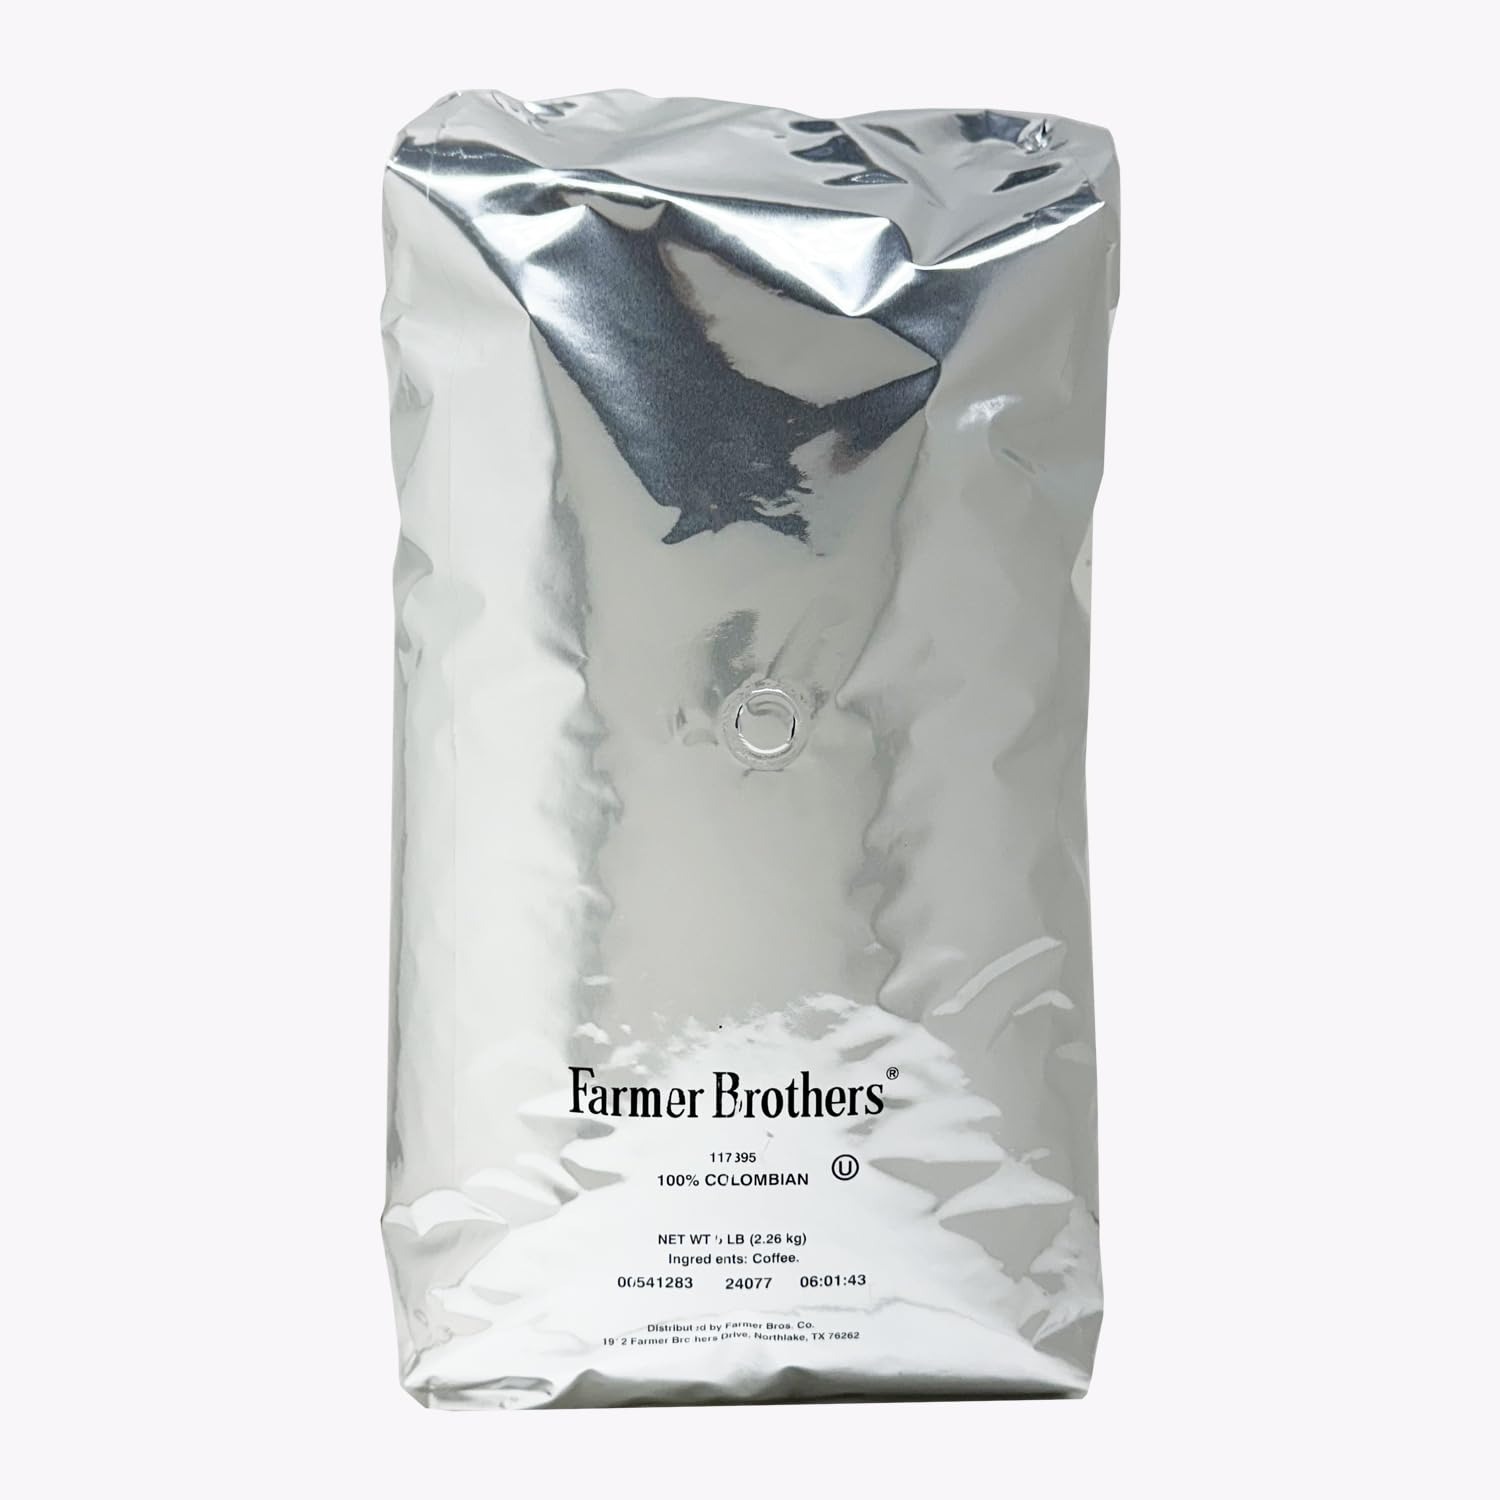
Item Name: Farmer Brothers 100% Colombian Whole Bean Coffee, 5lb Bag (Replaces 3387)
Bullet Point 1: Replaces Farmer Brothers item number: 3387
Bullet Point 2: Medium roast Colombian coffee with a bright, sweet flavor and clean, crisp finish.
Bullet Point 3: Single-origin whole bean coffee, offering a fresh and vibrant cup.
Bullet Point 4: Packaged in a 5 lb bag, ideal for coffee lovers seeking high-quality, larger quantities.
Bullet Point 5: Smooth, balanced body with a light, bright aftertaste.
Product Description: This single-origin whole bean coffee offers a bright, sweet flavor profile, featuring high-grown Colombian beans roasted to perfection. With a medium roast level, this traditional coffee provides a clean, crisp taste complemented by a well-balanced body and a light, bright finish. Whether you're a fan of single-origin coffee or simply seeking a high-quality medium roast, this caffeine-packed coffee is perfect for those who appreciate smooth, vibrant flavors in every cup.
Value: 60.0
Unit: Ounce

Price: 67.59